Victoria amazonica

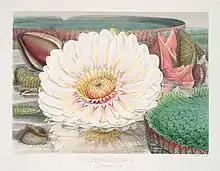
Illustration by Fitch, 1851

The species is a member of the genus "Victoria", placed in the family Nymphaeaceae or sometimes in the Euryalaceae. The first published description of the genus was by John Lindley in October 1837, based on specimens of this plant returned from British Guiana by Robert Schomburgk. Lindley named the genus after the newly ascended Queen Victoria, and the species "Victoria regia". The spelling in Schomburgk's description in "Athenaeum", published the month before, was given as "Victoria Regina". Despite this spelling being adopted by the Botanical Society of London for their new emblem, Lindley's was the version used throughout the 19th century.